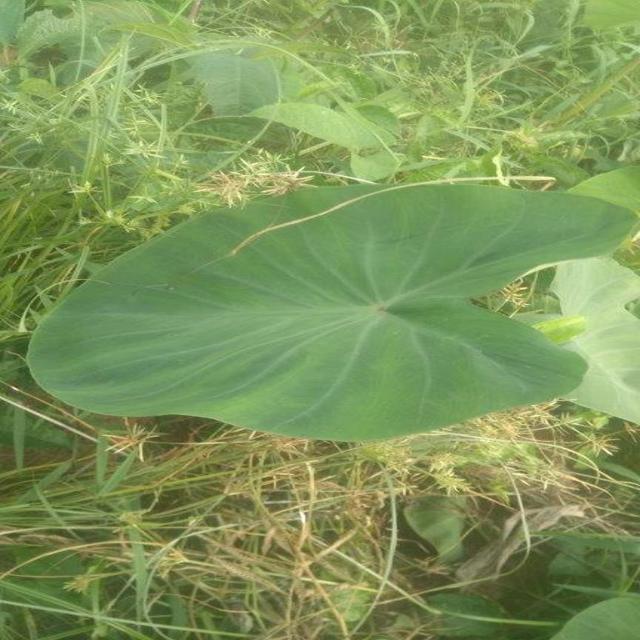
Label: Healthy